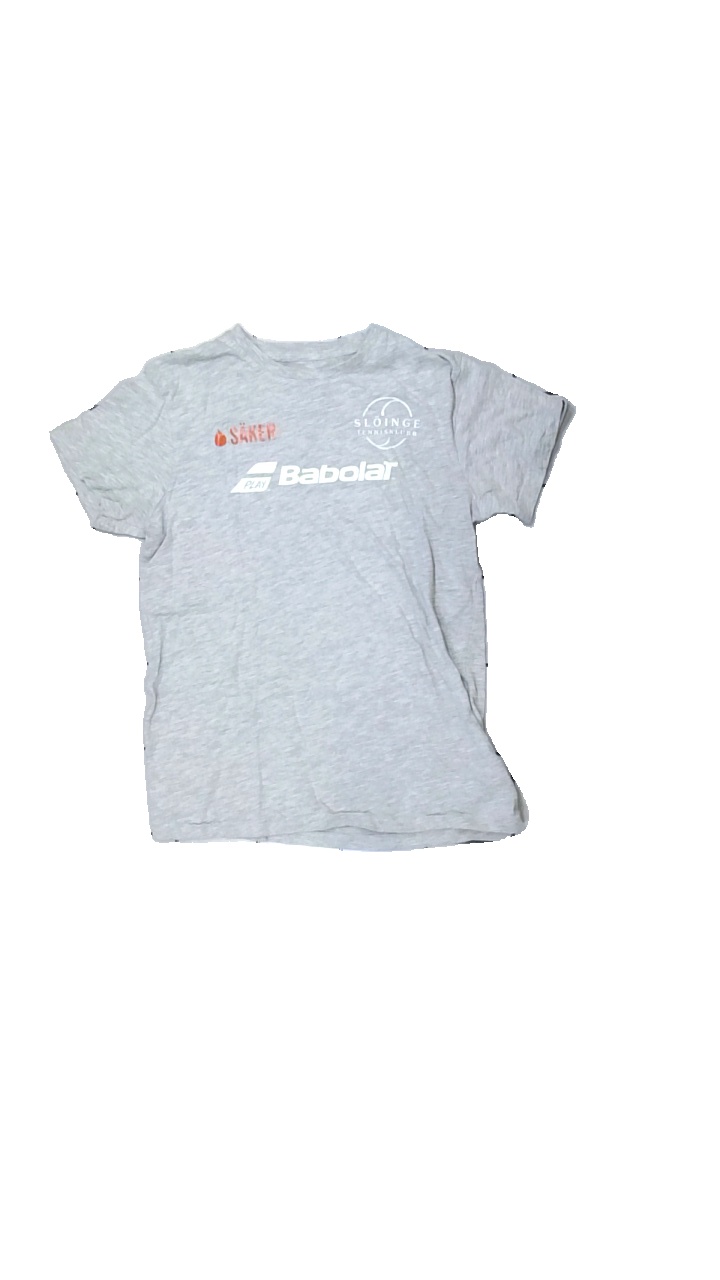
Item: T-shirt (Children)
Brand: Babolar
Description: grå t-shirt med reklam loggor fram, nopprig
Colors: White, Grey, Red
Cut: Regular
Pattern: Logo print
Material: ?
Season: All
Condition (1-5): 2
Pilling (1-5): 3
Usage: Export
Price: <50